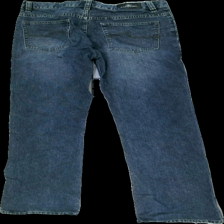
View: back
Type: Jeans
Category: Men
Brand: Not in the list
Brand text on label: rapidfire
Colors: Blue
Material: 64% cotton 36% viscose
Cut: Regular
Size: 34
Season: All
Trend: Denim
Damage location: middle center
Damage 2 location: top center
Price range: 100-150
Recommended usage: Reuse
Description: mörkblå jeans